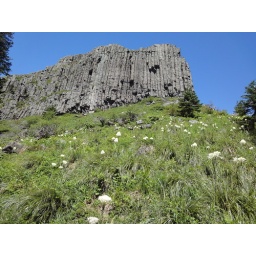
Columnar basalt cliffs of Sturgeon Rock with bear grass flowers in the foreground.